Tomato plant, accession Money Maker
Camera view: horizontal (90 deg, fisheye); turntable rotation: 150 degrees
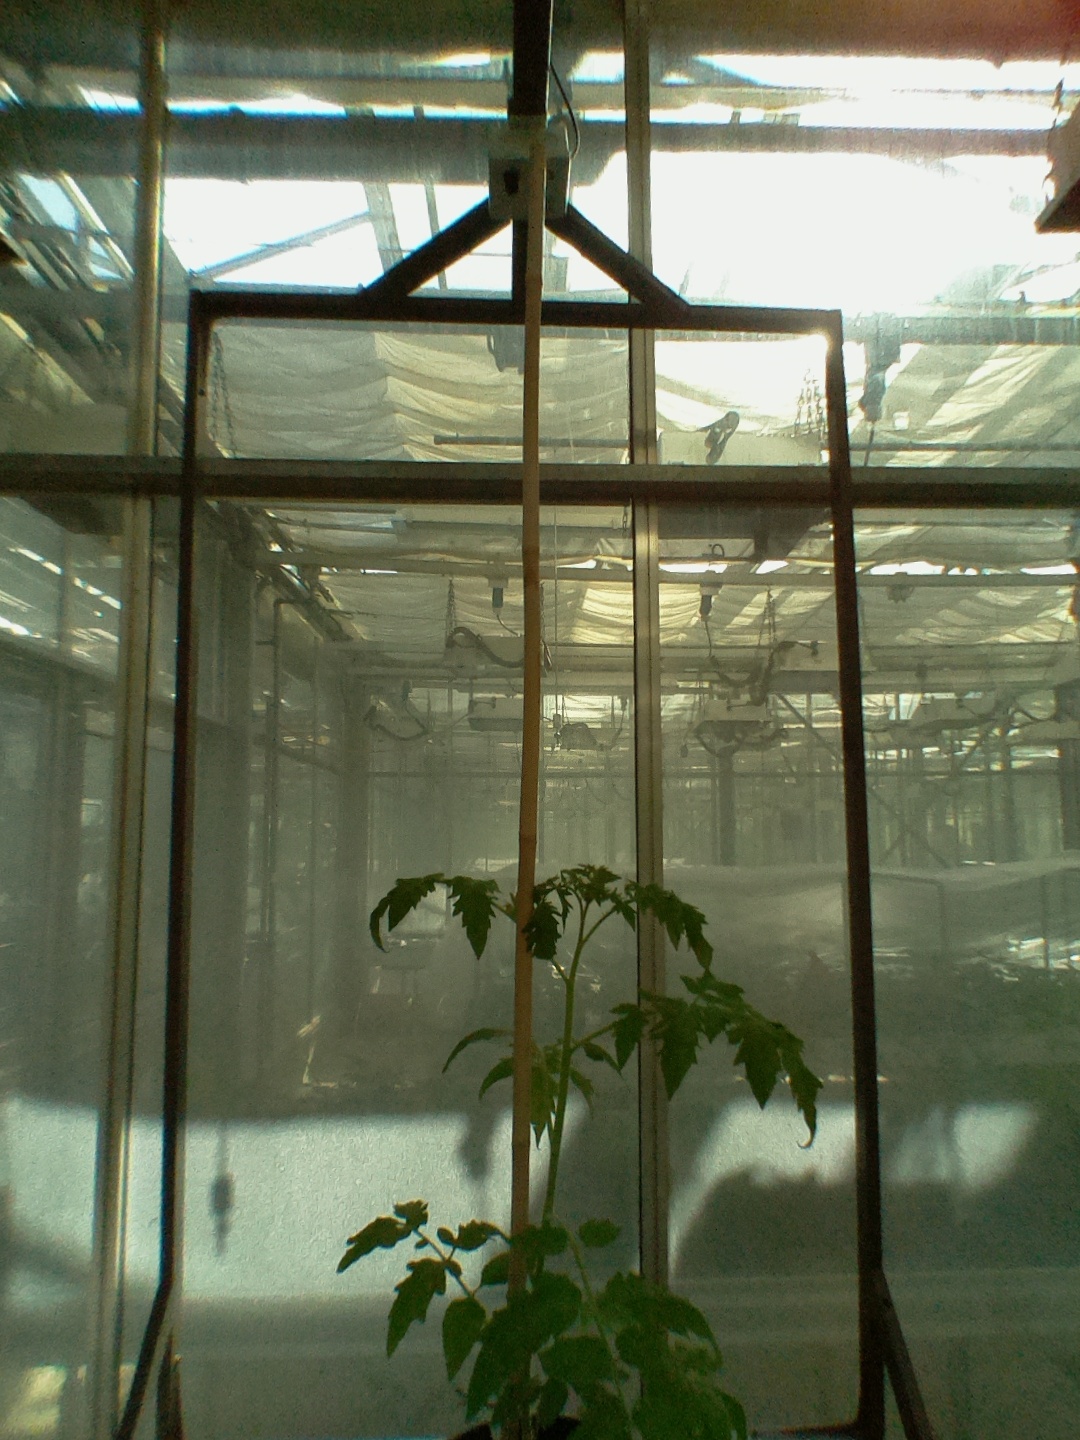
BBCH growth stage 15: 10 of true leaves visible